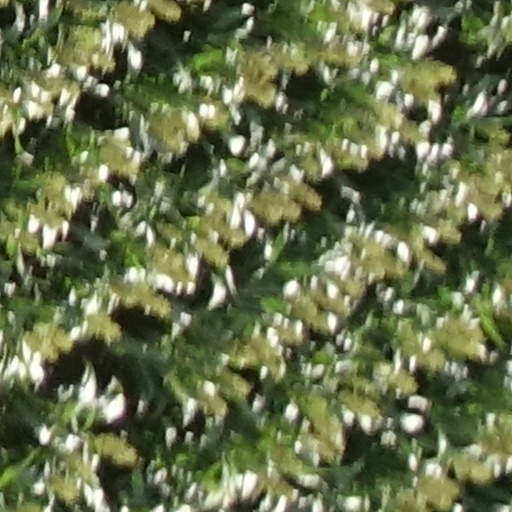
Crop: sorghum